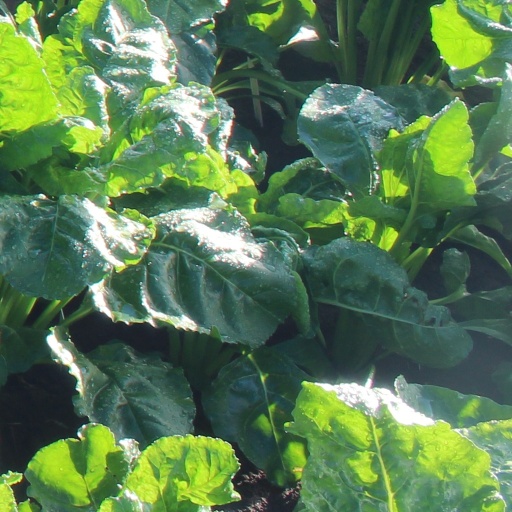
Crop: sugar beet